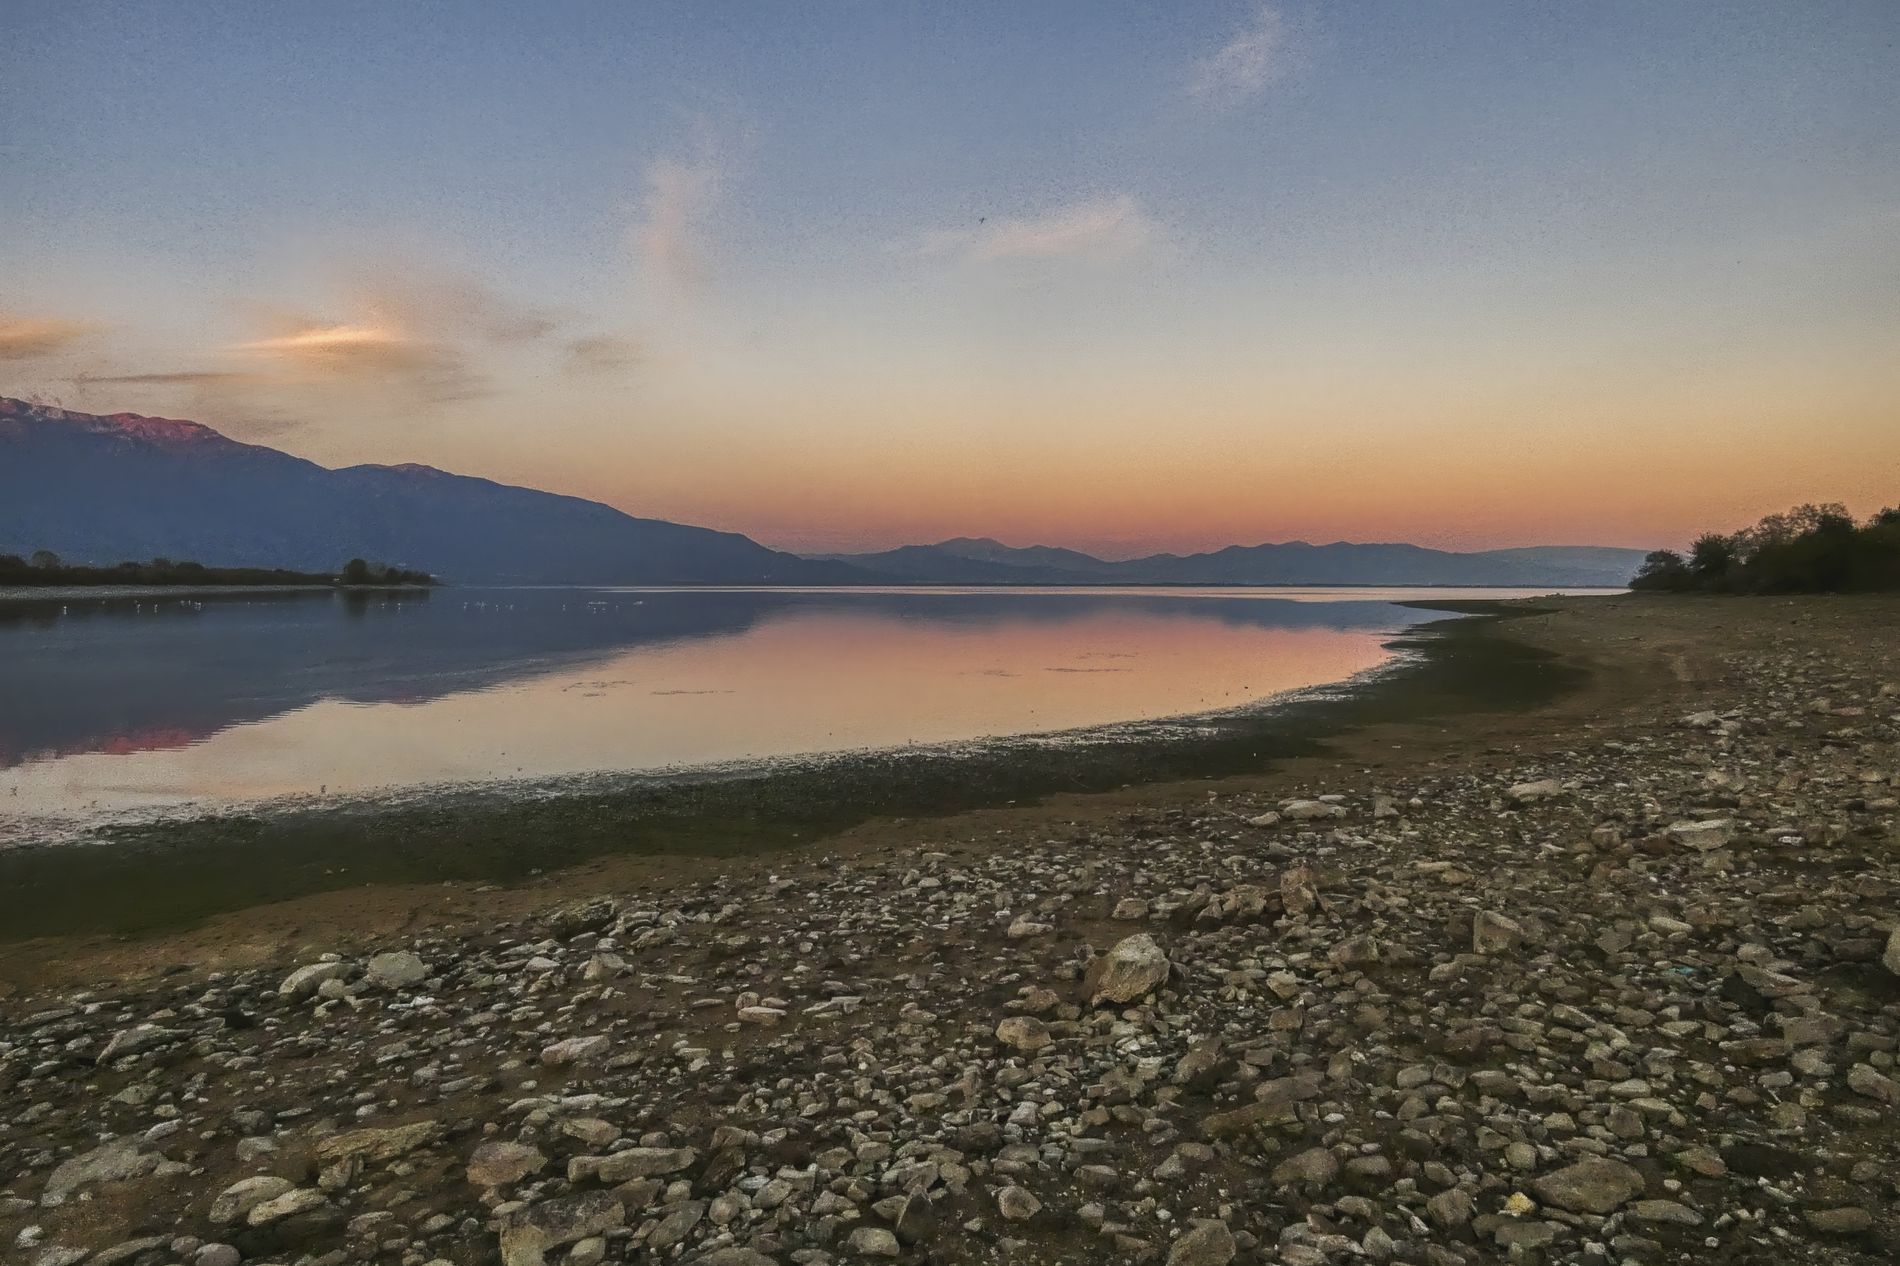
Lake with mountain range
A peaceful lake with a gravel seashore. Mountain range and the sky in the background with some trees on both sides.
A landscape photo captured from a point-of-view angle of a lake with a mountain range and sky in the background with a multicolor color palette for the whole scene. It inspires peace and calm feelings.
Labels: Rock, Landscape, Nature, Outdoors, Sky, Pebble, Scenery, Lake, Water, Wilderness, Beach, Coast, Sea, Shoreline, Road, Soil, Cloud, Gravel, Plant, Vegetation, Land, Path, Tree, Mountain, Mountain Range, Peak, Waterfront, Sunrise, Grass, Cave, Cove, Trees
Camera: Panasonic DC-FZ82
Aperture: F2.8
Exposure: 1/400 sec
ISO: 320
Focal length: 3.6 mm